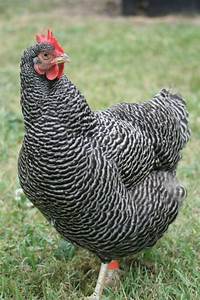
Label: gallina